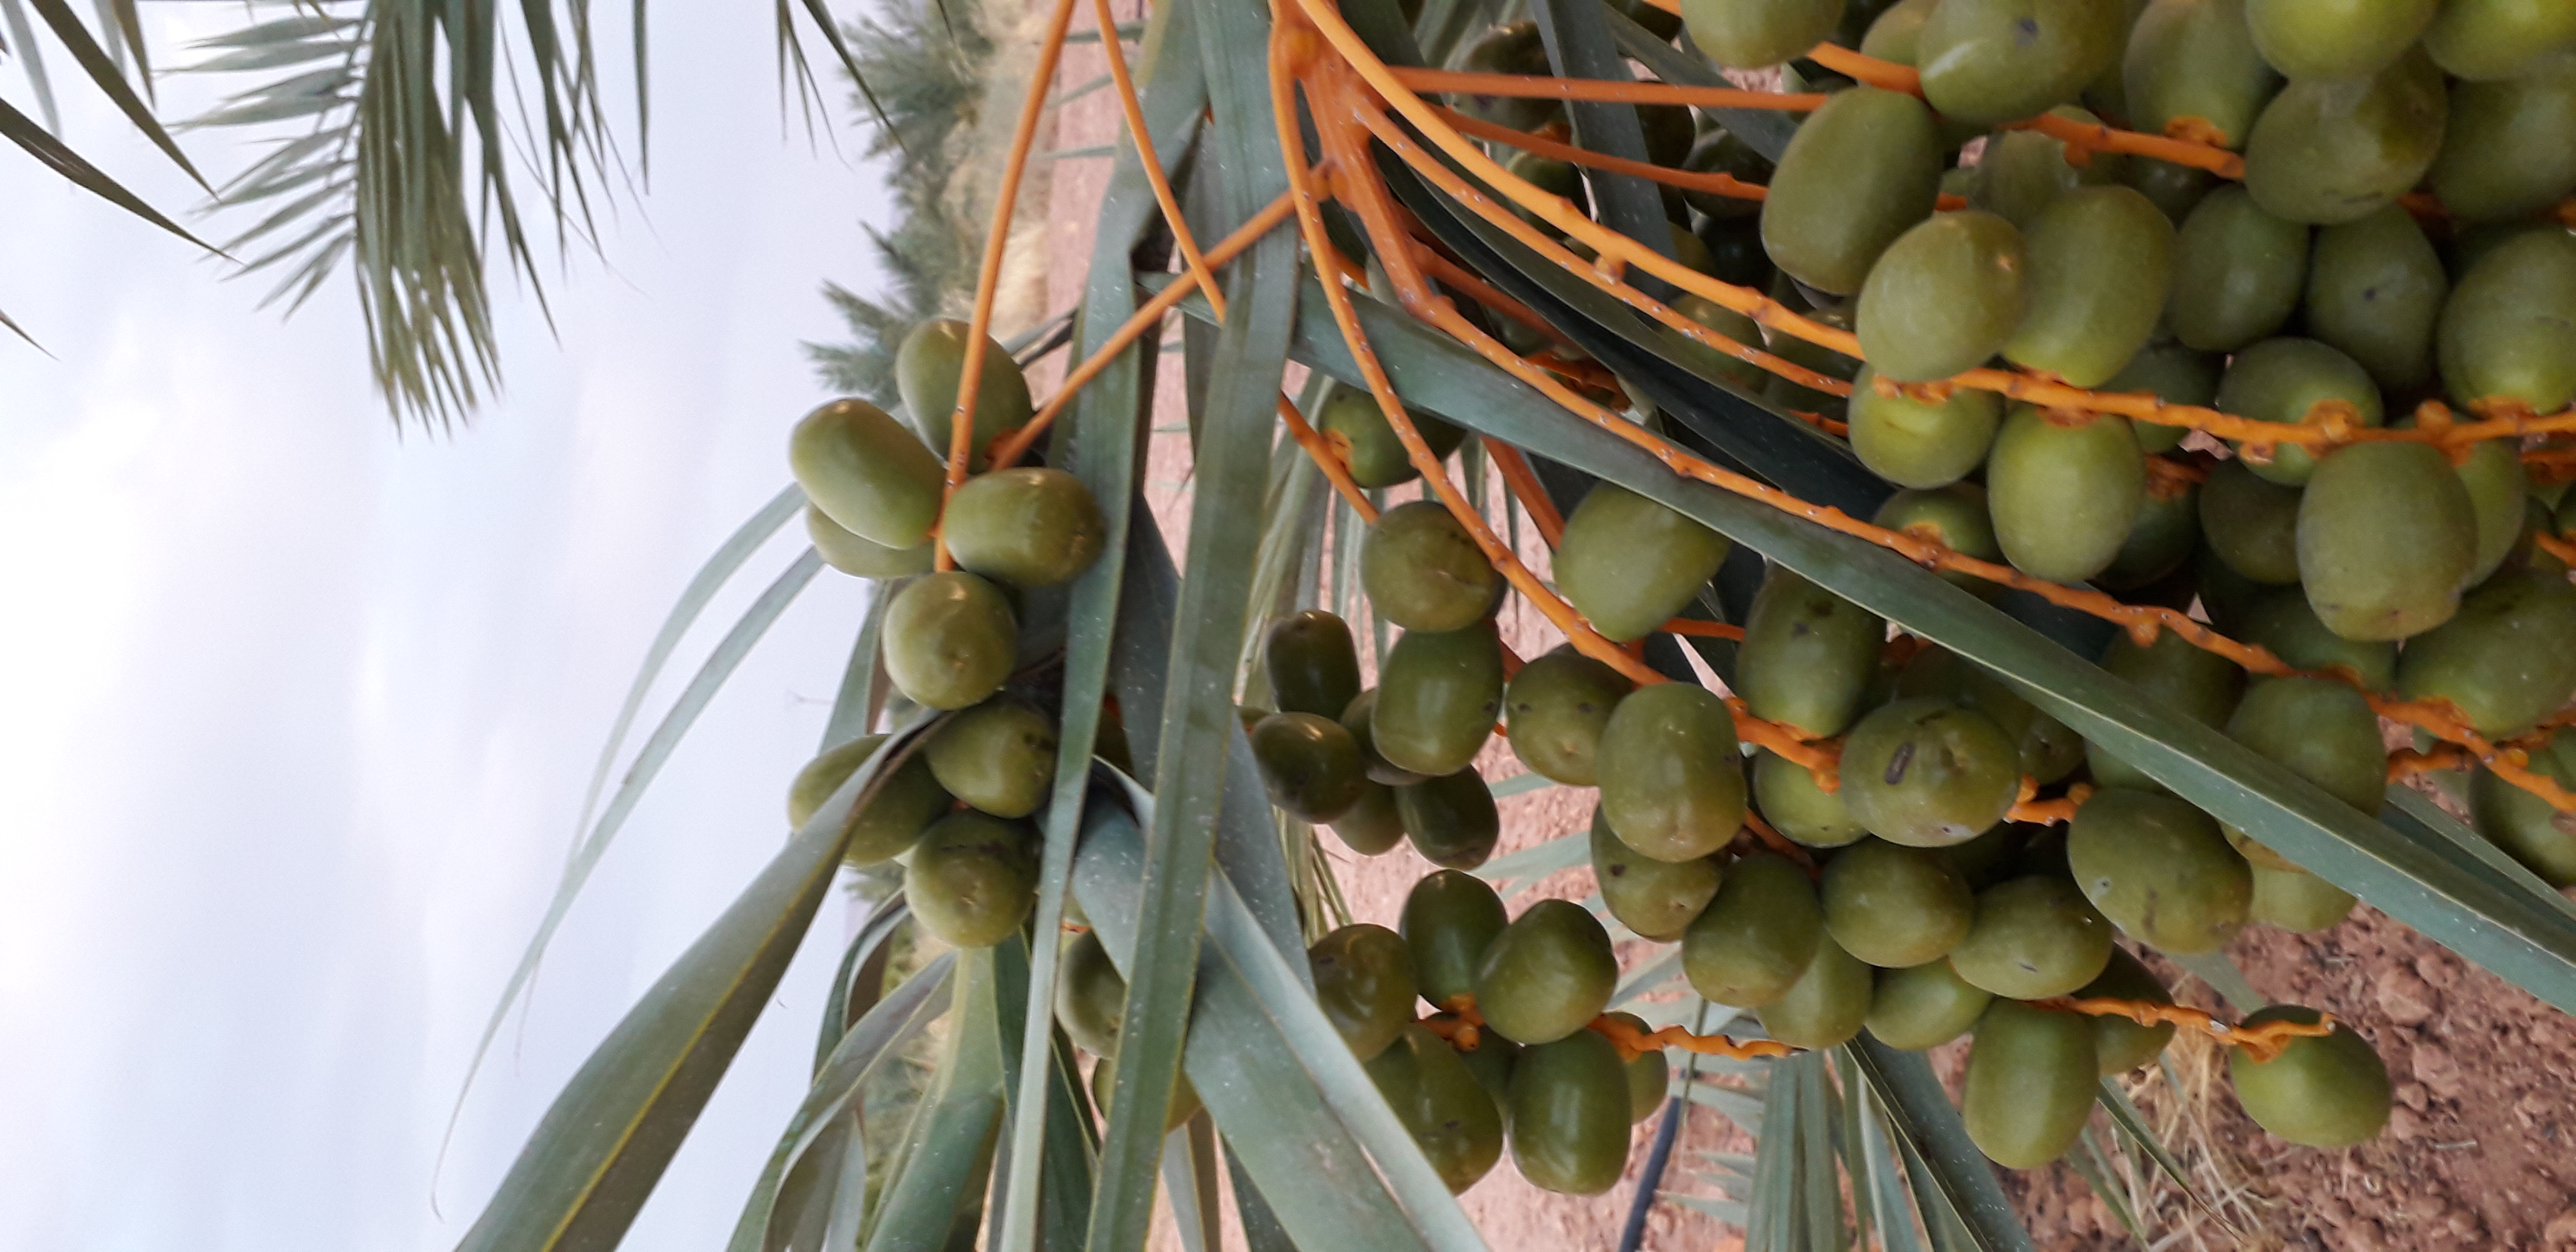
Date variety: Boufagous